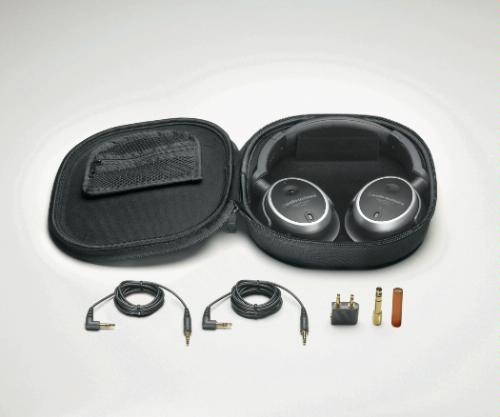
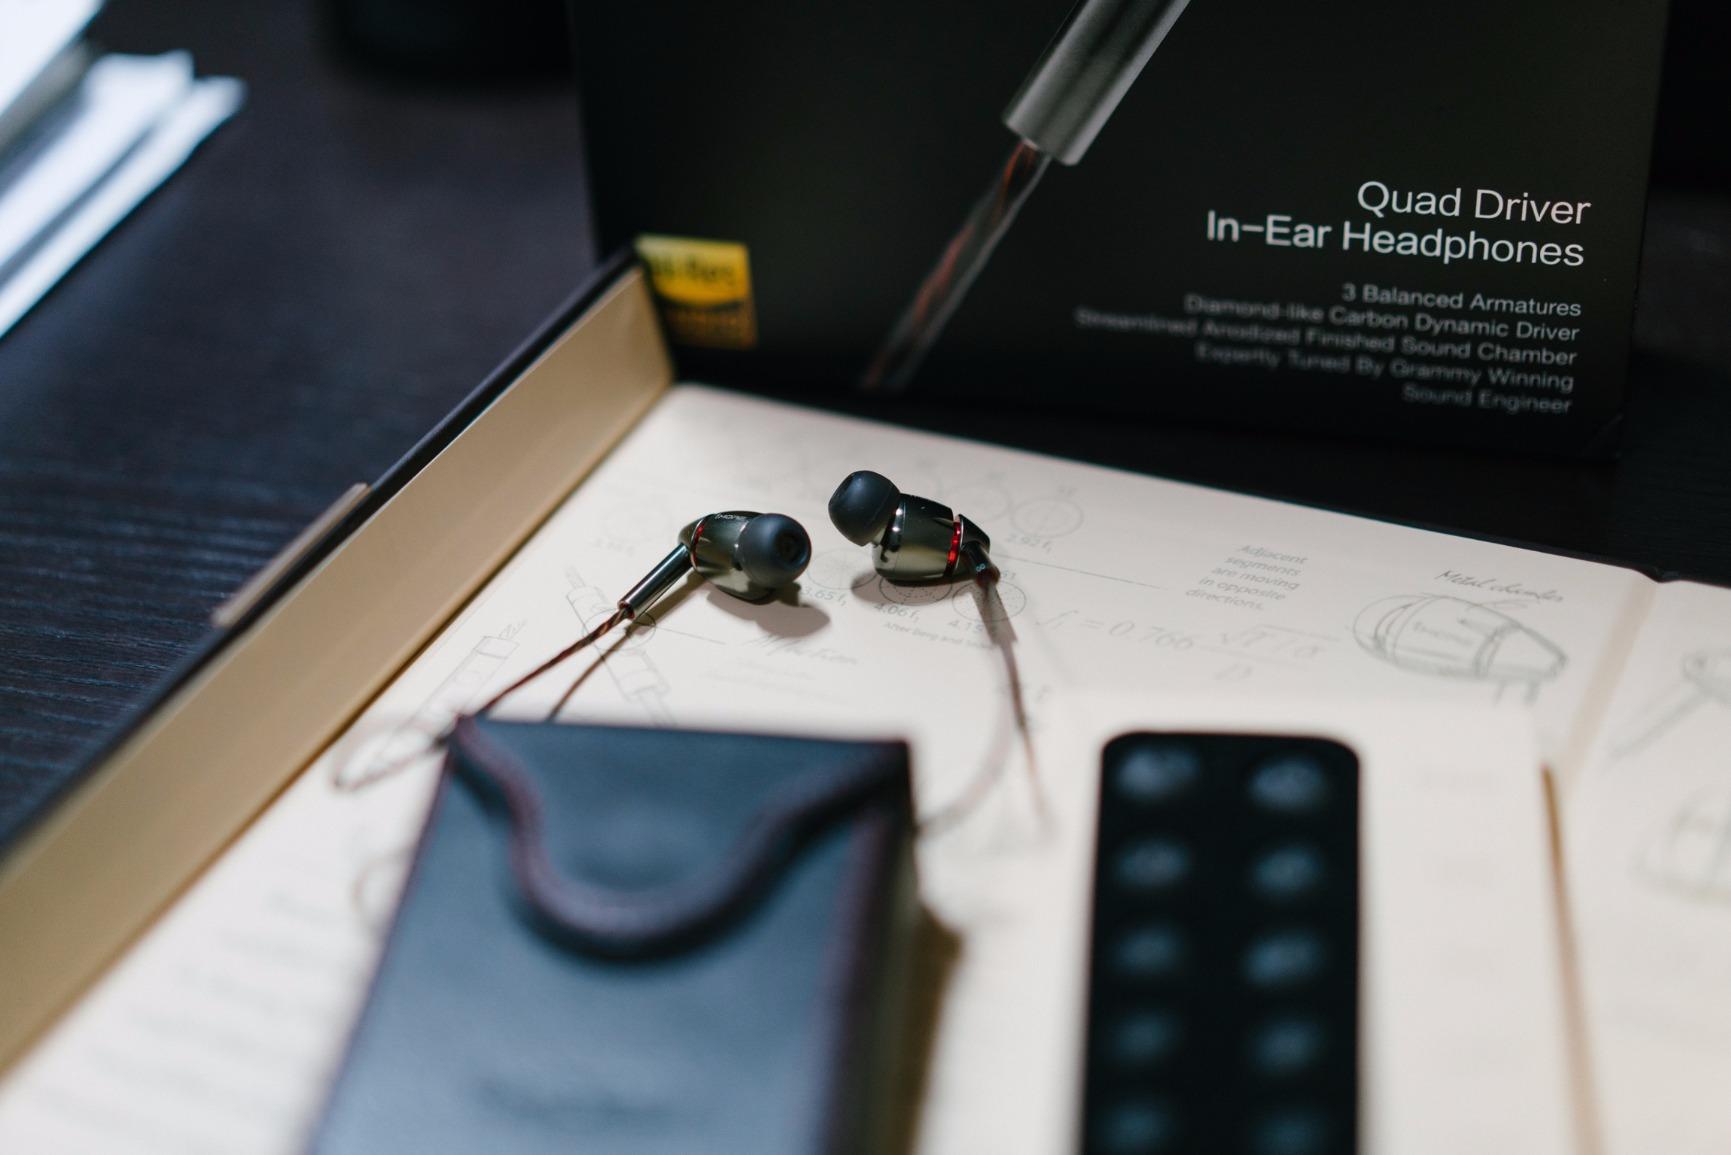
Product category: headphones
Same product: no